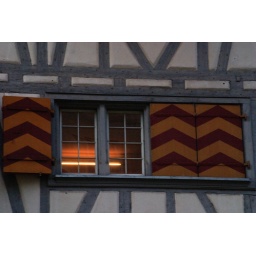
A wonderful Swiss building next to my office in Zurich. These shutters are so splendid.